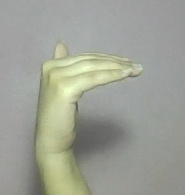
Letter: khaa